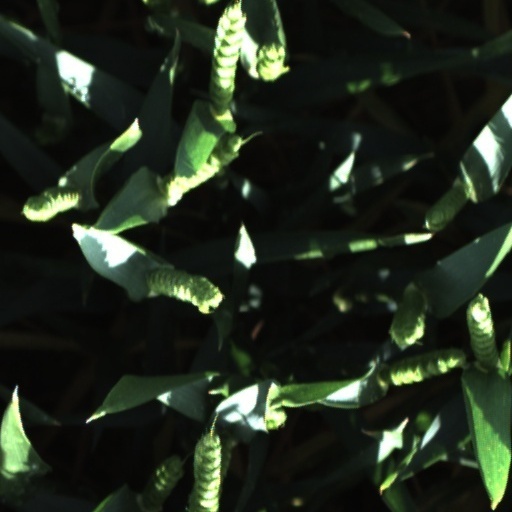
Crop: wheat